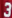
Number: 3